Vayelech

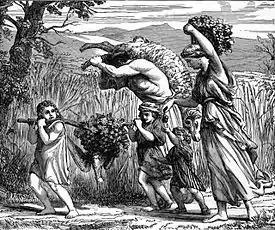
A Land Flowing with Milk and Honey (illustration from Henry Davenport Northrop's 1894 "Treasures of the Bible")

The Gemara reported a number of Rabbis' reports of how the Land of Israel did indeed flow with "milk and honey" ("chalav udevash"), as described in Exodus 3:8 and 17, 13:5, and 33:3, Leviticus 20:24, Numbers 13:27 and 14:8, and Deuteronomy 6:3, 11:9, 26:9 and 15, 27:3, and 31:20. Once when Rami bar Ezekiel visited Bnei Brak, he saw goats grazing under fig trees while honey was flowing from the figs, and milk dripped from the goats mingling with the fig honey, causing him to remark that it was indeed a land flowing with milk and honey. Rabbi Jacob ben Dostai said that it is about three miles from Lod to Ono, and once he rose up early in the morning and waded all that way up to his ankles in fig honey. Rabbi Simeon ben Lakish (Resh Lakish) said that he saw the flow of the milk and honey of Sepphoris extend over an area of sixteen miles by sixteen miles. Rabbah bar bar Hana said that he saw the flow of the milk and honey in all the Land of Israel and the total area was equal to an area of 22 parasangs by 6 parasangs.